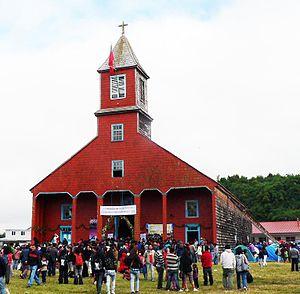
L'église Jésus-de-Nazareth est une église catholique romaine située à Caguach, dans l'archipel de Chiloé au Chili.
Les églises de Chiloé sont un ensemble d'églises en bois situées dans l'archipel de Chiloé, au Chili.